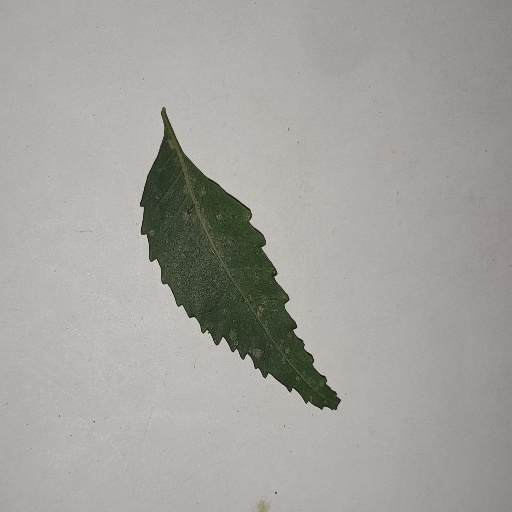
Species: Neem
Leaf condition: Powdery Mildew